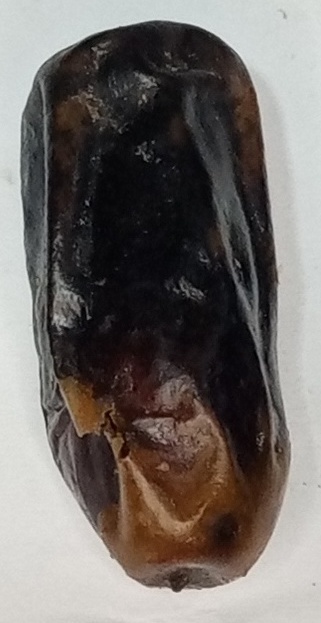
Variety: gajar
Size: medium
Grade: grade-1